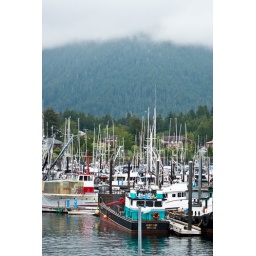
I think there might be more boats than cars in Sitka.